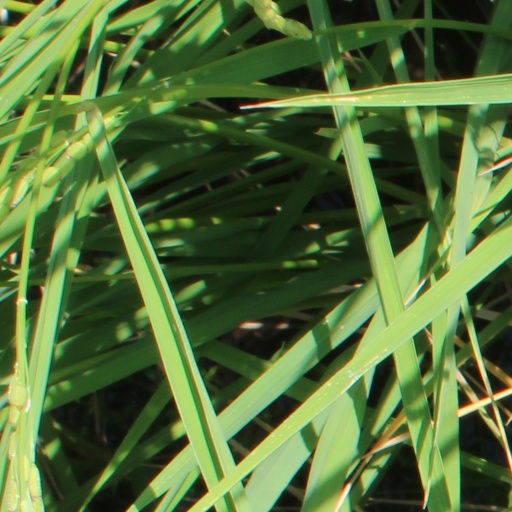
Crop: rice